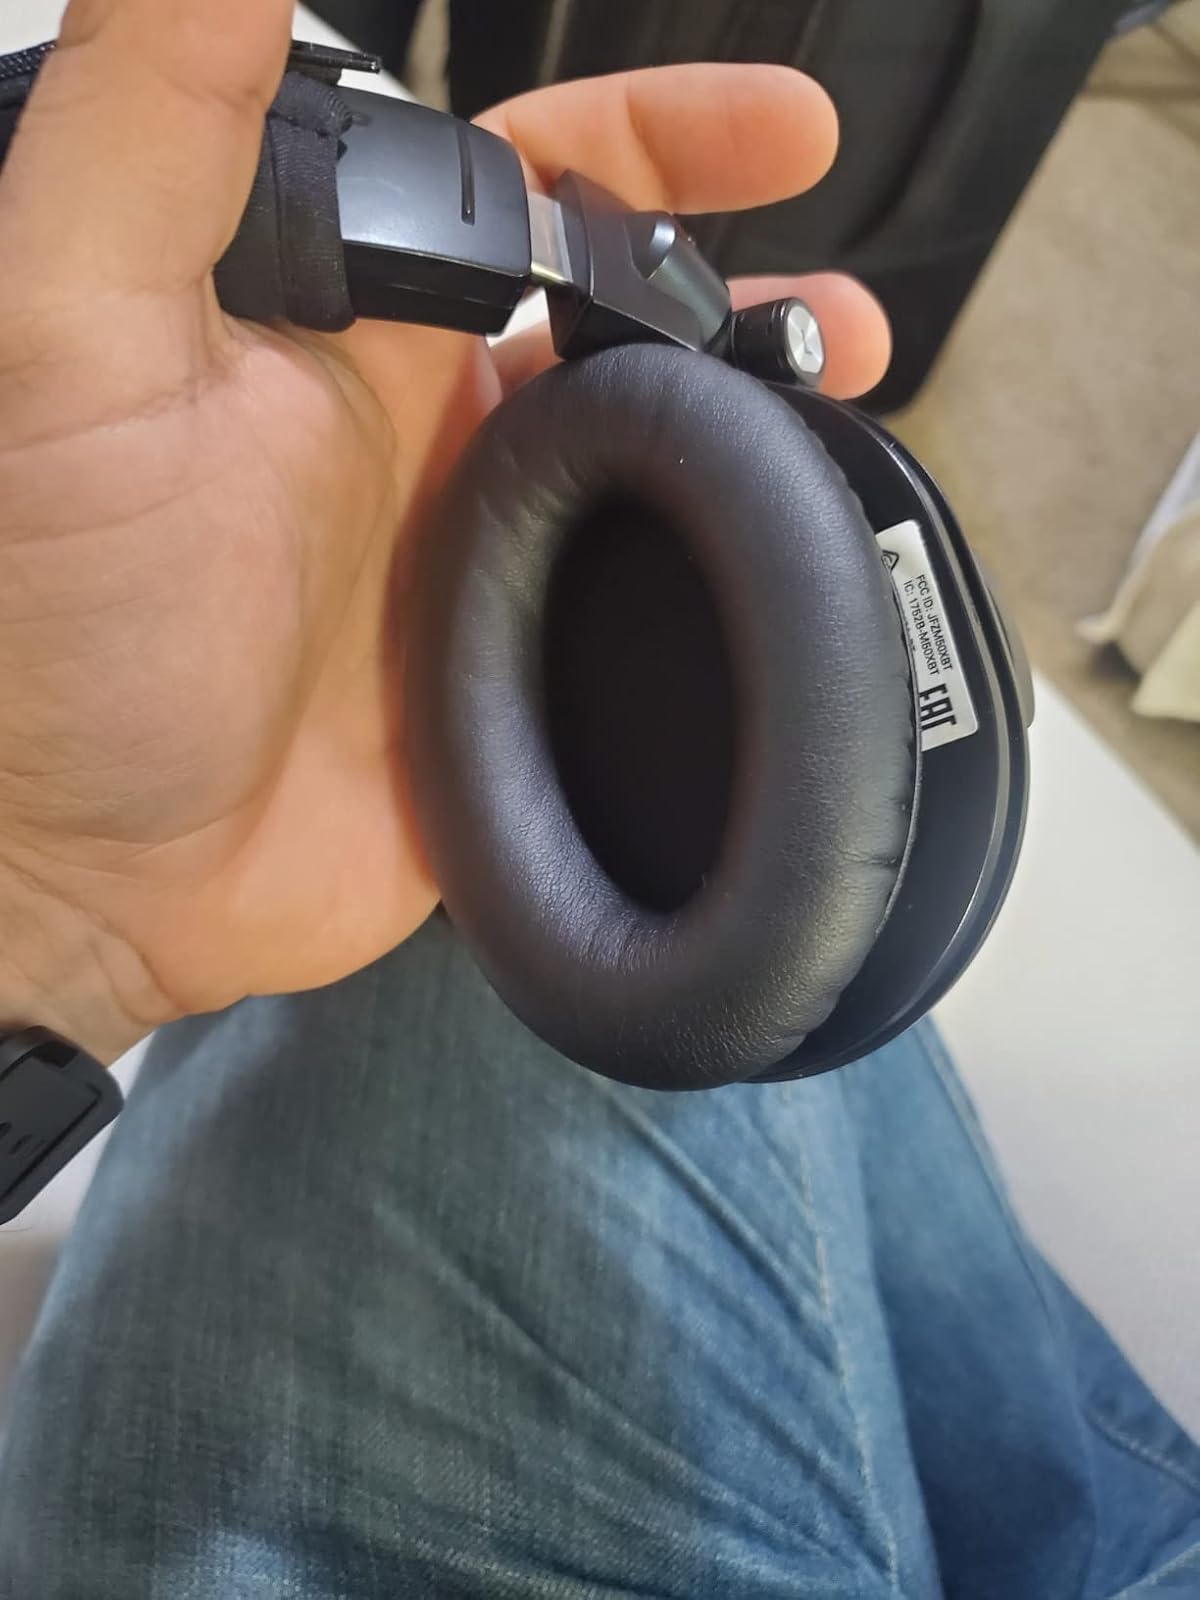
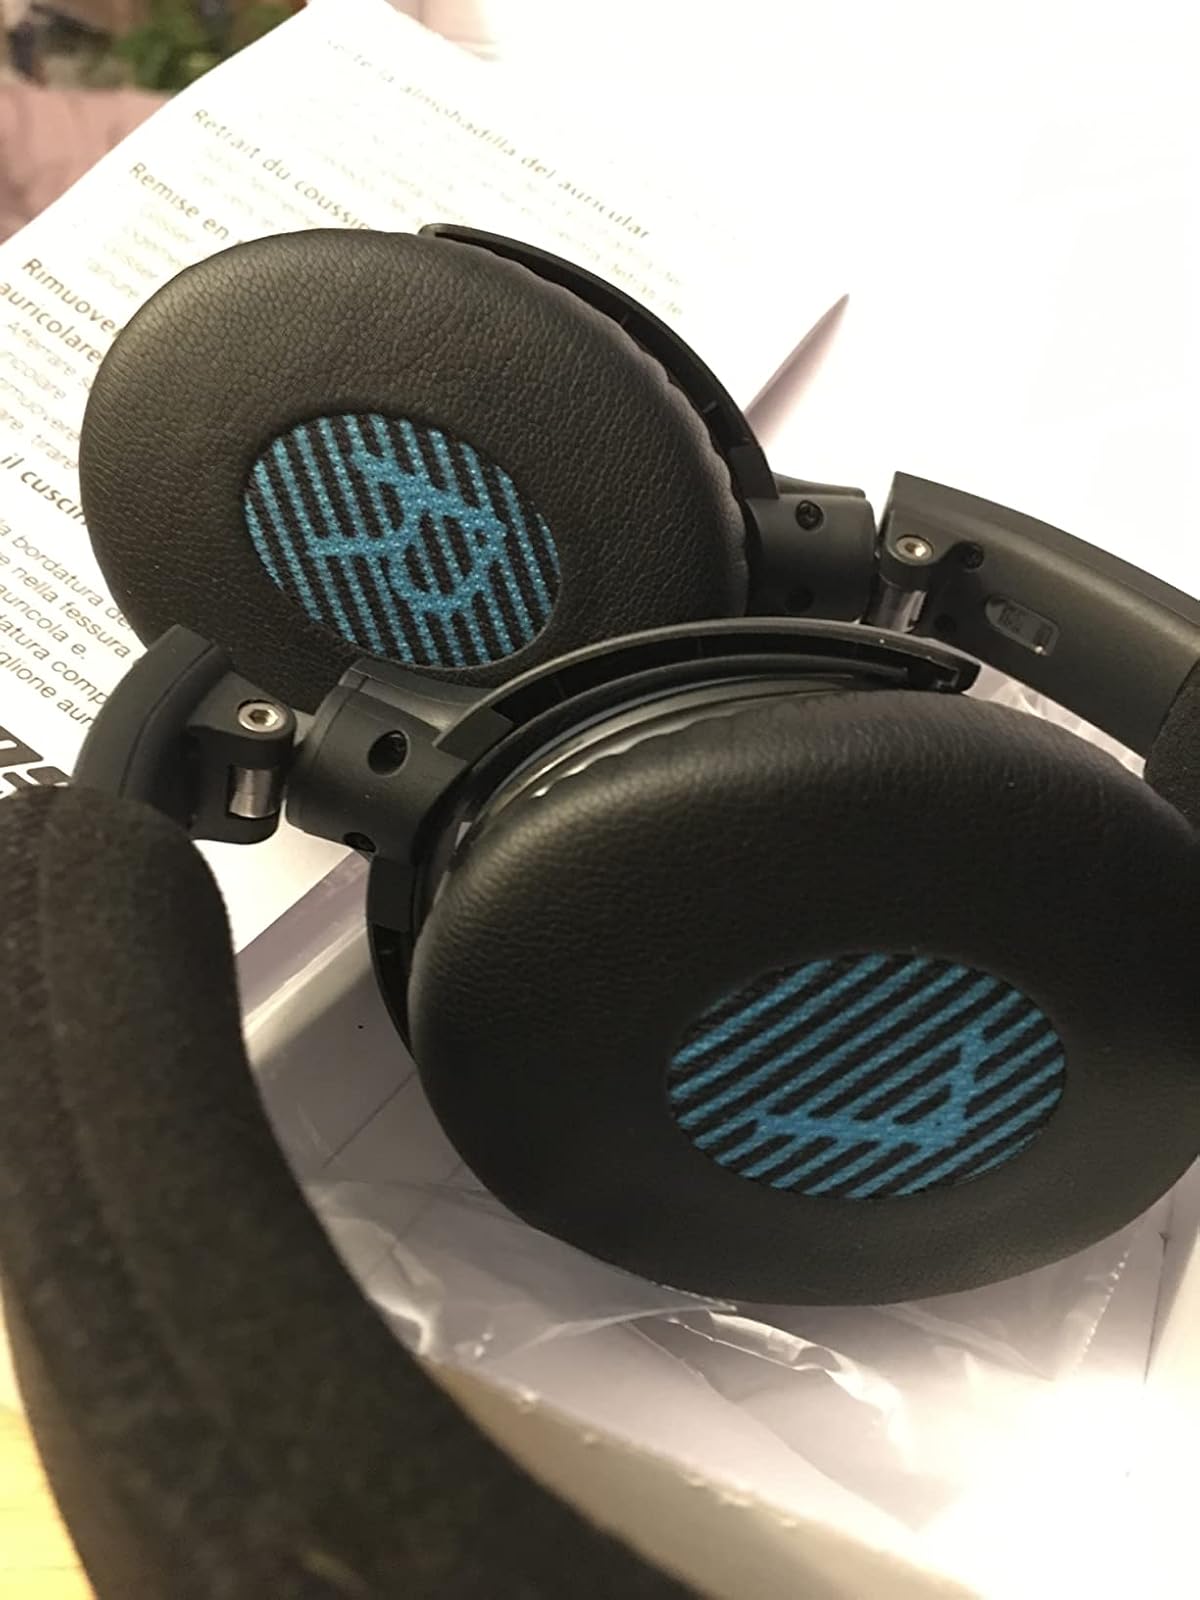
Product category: headphones
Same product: no